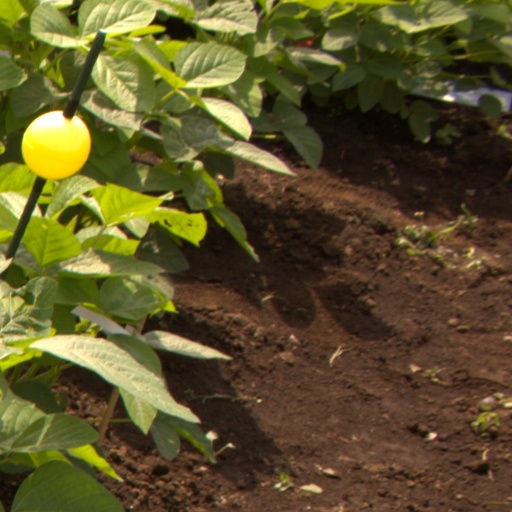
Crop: soybean